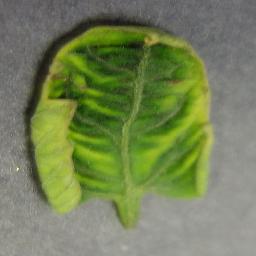
Label: Tomato___Tomato_Yellow_Leaf_Curl_Virus